Super League war

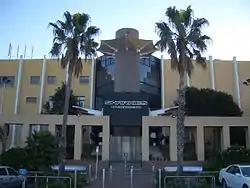
Cronulla's stadium, Endeavour Field

On 22 December, News sent five clubs - Brisbane, Canberra, Newcastle, Cronulla-Sutherland and the Western Reds - a document entitled "Super League Confidentiality Deed". The purpose of this document was obtain feedback from these clubs with the view to making small adjustments prior a full presentation to the ARL in February. Throughout January 1995, News developed a presentation for the ARL and met with officials from the Auckland, Cronulla-Sutherland, Illawarra and St George clubs. On 25 January, ACP provided News with a report entitled "Superleague Options" that identified the "current proposal" as "News Super League via Clubs/ARL". It proposed that Super League would fund the ARL ($3,000,000 per annum), the clubs ($2,500,000 per annum) and Super League Europe. News was also to take a management fee and buy pay television rights for $4,000,000 per annum. News did not agree with these figures.